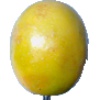
Label: Maracuja 1